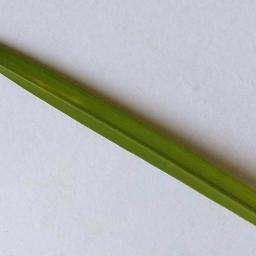
Label: Rice___Healthy